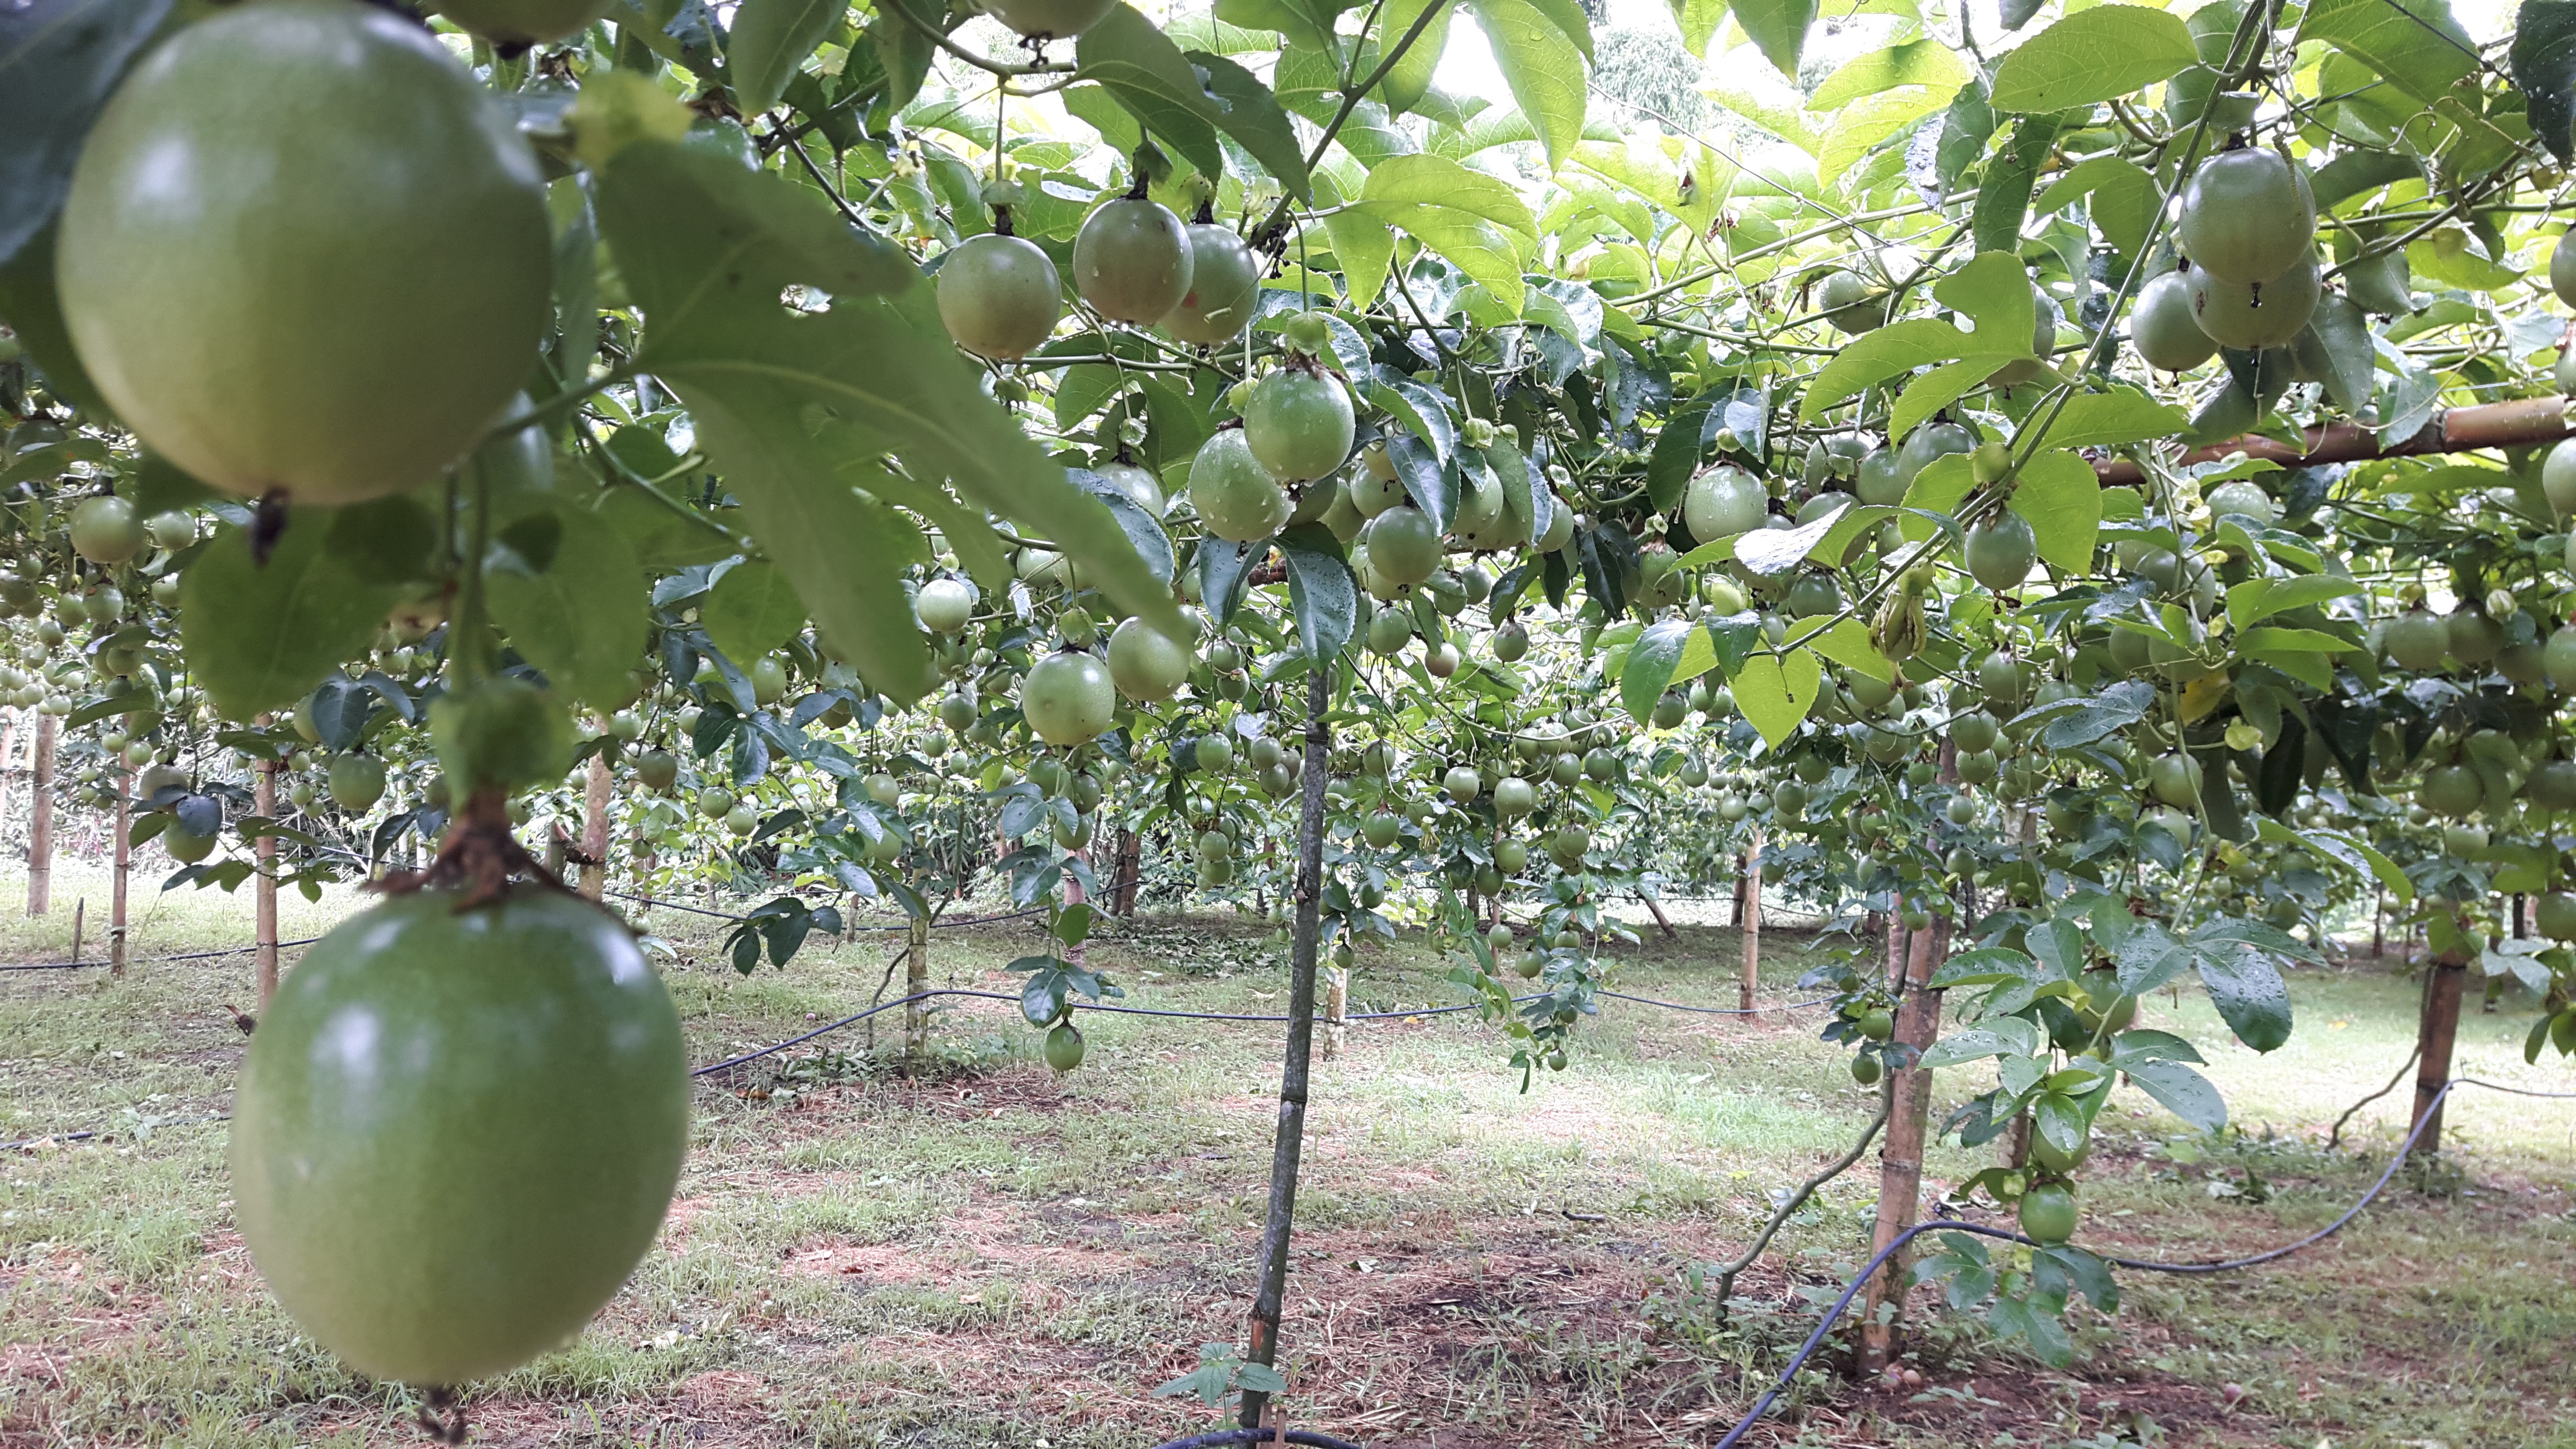
plant, fruit, food, produce, flowering plant, land plant